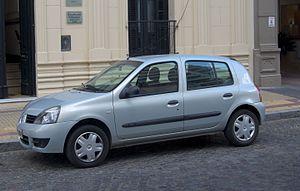
Renault est connu pour ses modèles populaires qui font partie des meilleures ventes en France et en Europe, comme les Juvaquatre, 4CV, Dauphine, R4, R5 et Clio.